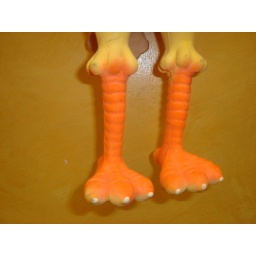
chicken in the market